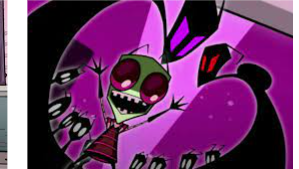
Portrait style: Cartoon Portrait